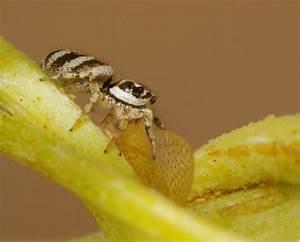
spider